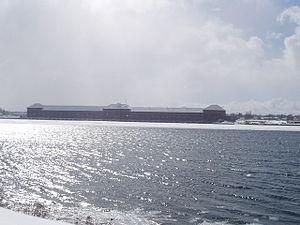
Ce qui suit est la liste des Historic Civil Engineering Landmarks, c'est-à-dire la liste des monuments historiques de génie civil, établie aux États-Unis par l' American Society of Civil Engineers depuis qu'elle a commencé le programme en 1964. Cette désignation est accordée à des projets, des structures et des sites situés aux États-Unis et dans le reste du monde. À compter de 2013, il y a plus de 260 éléments dans cette liste.